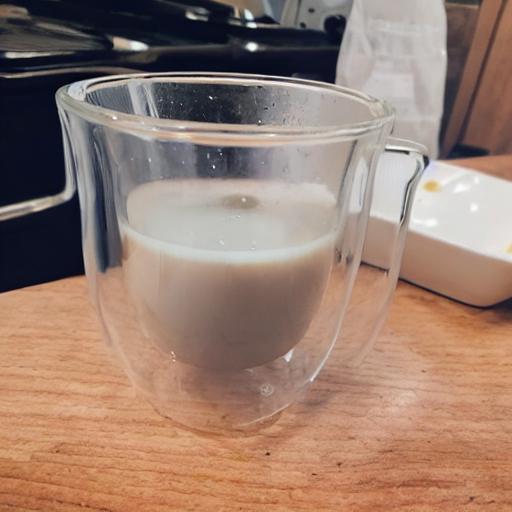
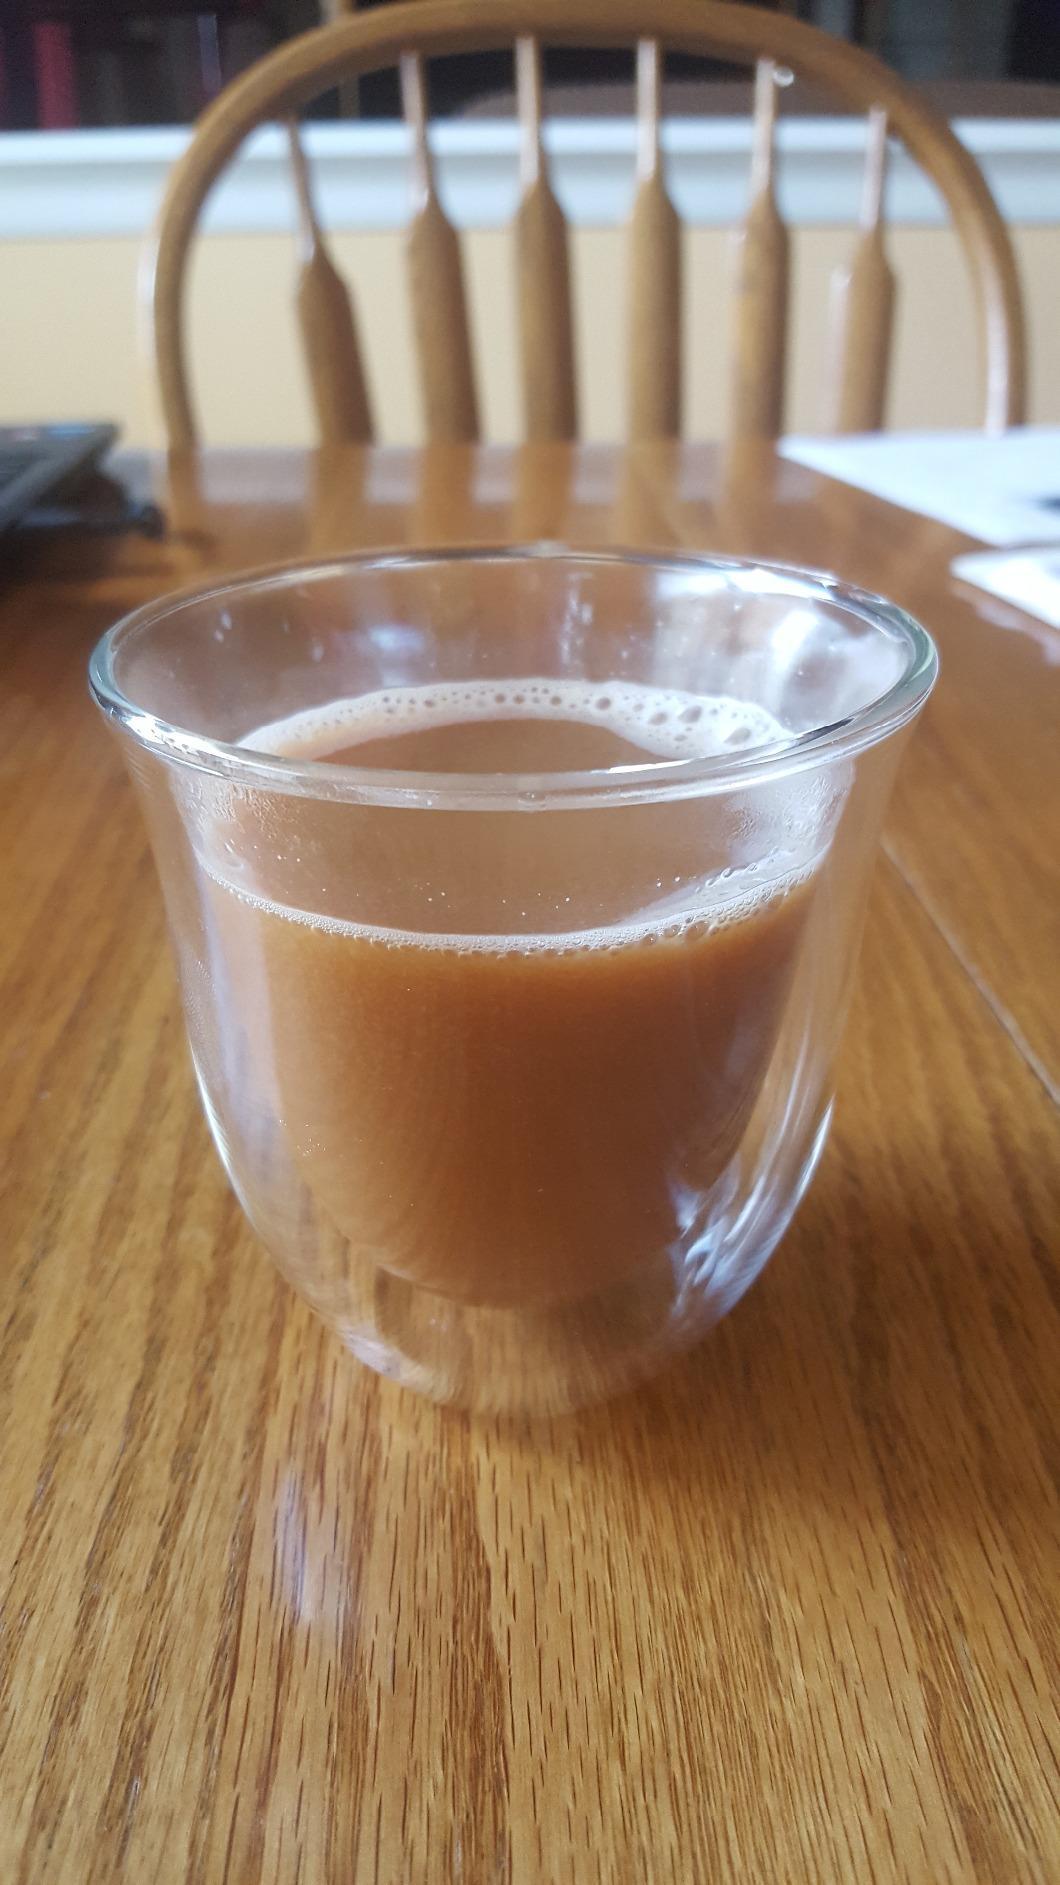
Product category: items_mug
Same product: no